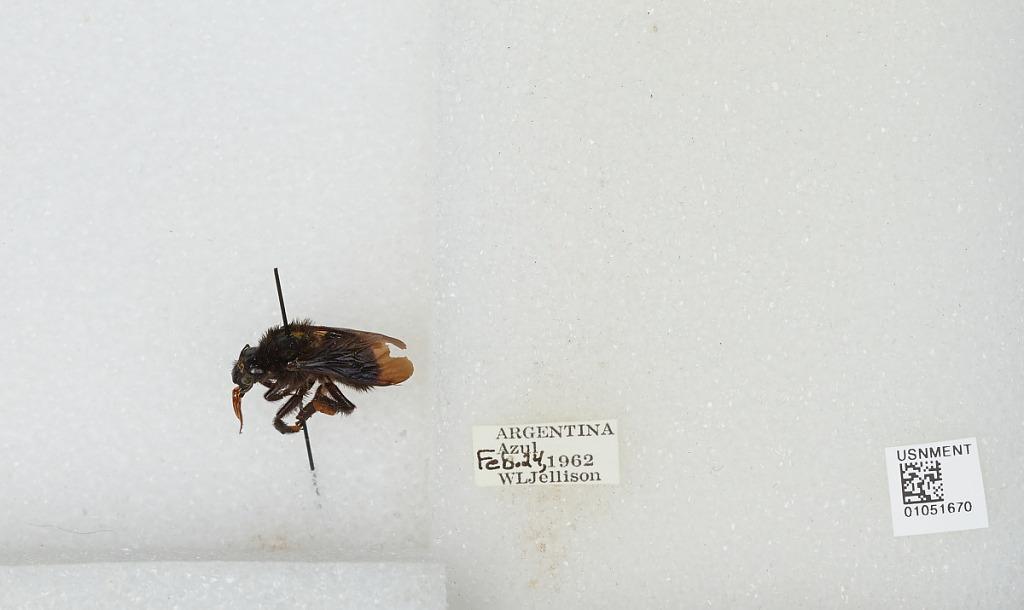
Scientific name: Bombus sp.
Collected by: W. Jellison
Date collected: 1962-2-24
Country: Argentina
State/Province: Buenos Aires
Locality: Azul
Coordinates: -36.78, -59.85